Biedermeier

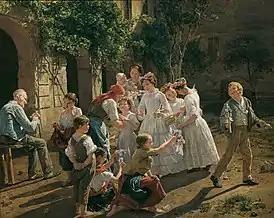
"Am Fronleichnamsmorgen", by Ferdinand Georg Waldmüller (1857) is an example of "Biedermeier" paintings evoking harmony, belief, and tradition.

The 19th century population growth and urbanization in Europe resulted in "Biedermeier" architecture marked by functionality and elegance.